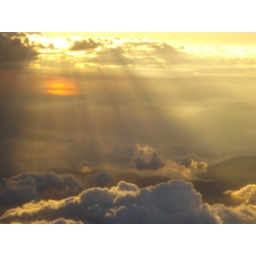
golden sunrays and sunset over the cloud